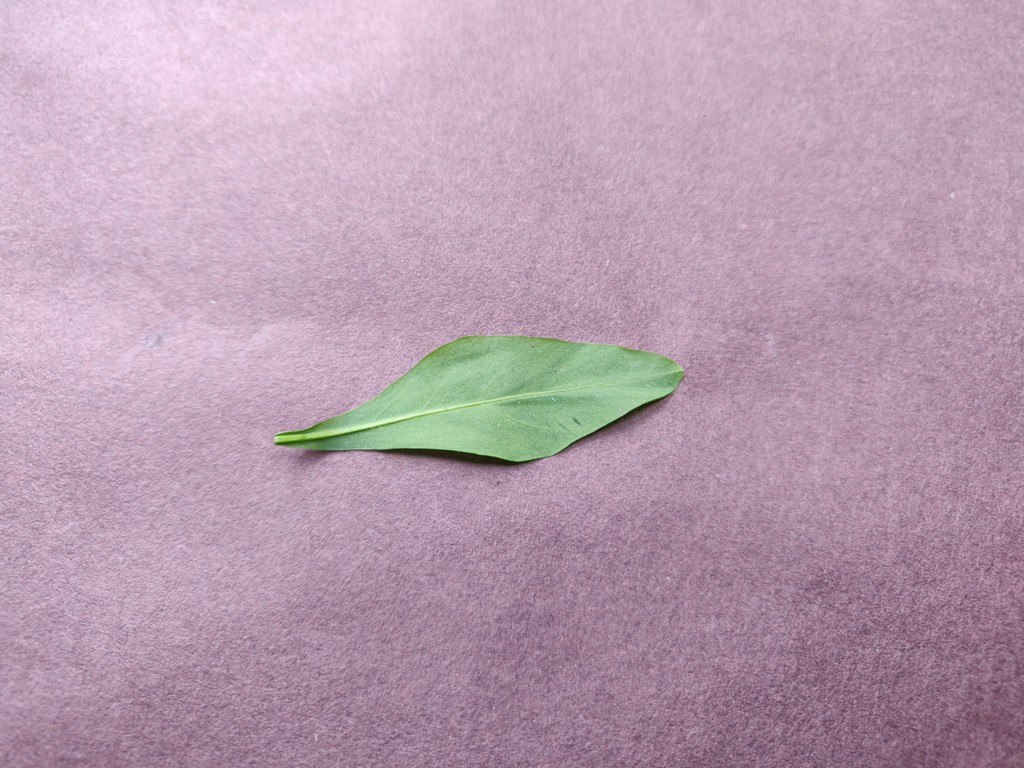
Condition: Healthy
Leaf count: single
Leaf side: back